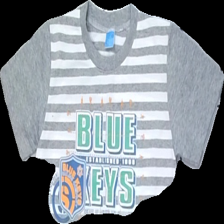
View: front
Type: T-shirt
Category: Children
Brand: Not in the list
Brand text on label: cove boys
Colors: Green, Multicolor, Grey, White
Material: 100% polyester
Pattern: Striped
Season: All
Damage location: bottom right
Damage 2 location: middle right
Damage 3 location: bottom center
Price range: 50-100
Recommended usage: Reuse
Description: randig t-shirt med text fram